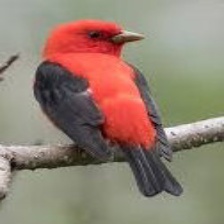
Species: SCARLET TANAGER
Scientific name: PIRANGA OLIVACEA